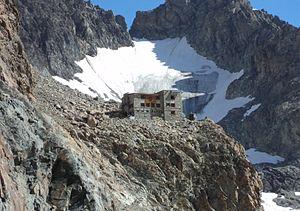
Le refuge des Écrins, appelé aussi refuge Caron, est situé à3 175 m d'altitude sur la commune de Pelvoux, dans le Briançonnais, au cœur du massif des Écrins. Il surplombe le glacier Blanc. Il offre un beau panorama notamment sur la Barre des Écrins. Le refuge gardé, ouvert au public, est accessible à pied à partir du pré de Madame Carle via le refuge du glacier Blanc. Du refuge on peut atteindre la Barre des Écrins, le Dôme de neige des Écrins, Roche Faurio, la pointe Louise et le pic de Neige Cordier.